Joseph Charbonneau

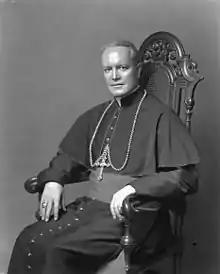

Joseph Charbonneau (July 31, 1892 – November 19, 1959) was a Canadian prelate of the Roman Catholic Church, who served as Archbishop of Montreal from 1940 to 1950.